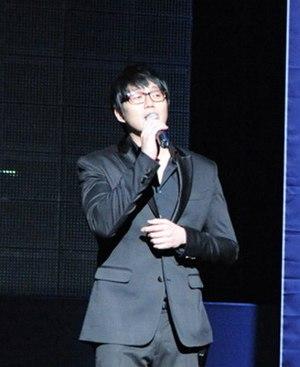
Sung Si-kyung est un chanteur coréen de K-pop, de ballades et de chansons douces.